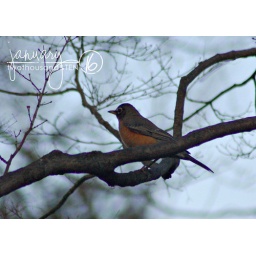
robin outside my kitchen door - maybe he does not know that it is winter in NJ